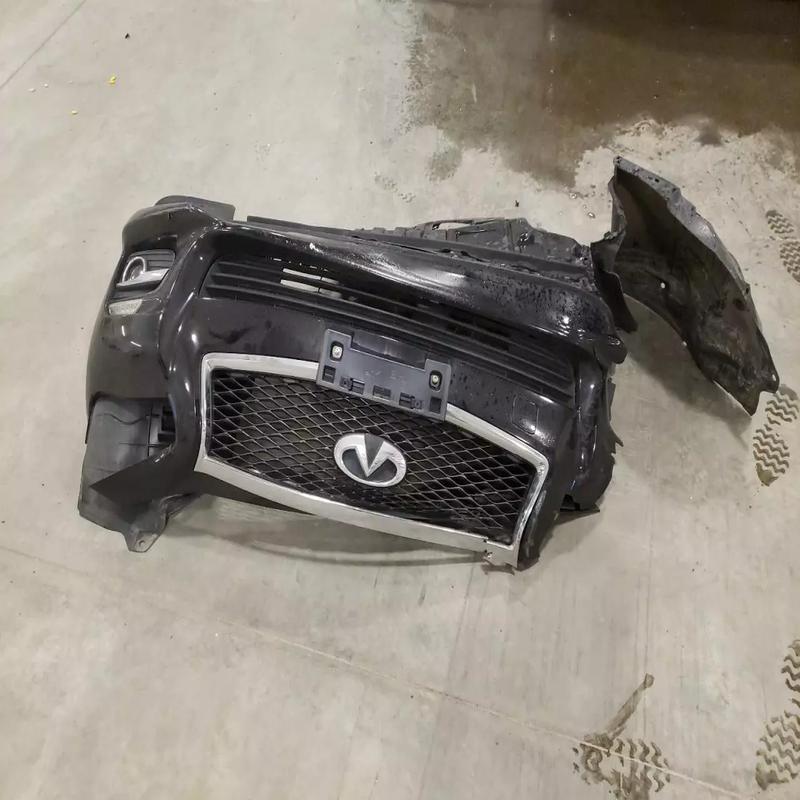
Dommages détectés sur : plaque d'immatriculation avant, pare-choc avant, feu avant droit, feu avant gauche, capot, aile avant droite, aile avant gauche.
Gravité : majeur